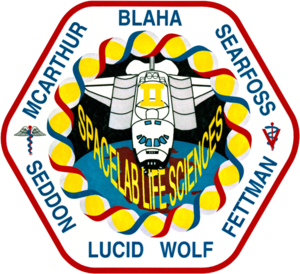
David Wolf
Sts-58 emblem
David Alexander Wolf er en amerikansk astronaut med medicinsk uddannelse.